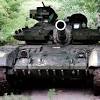
Label: T-64